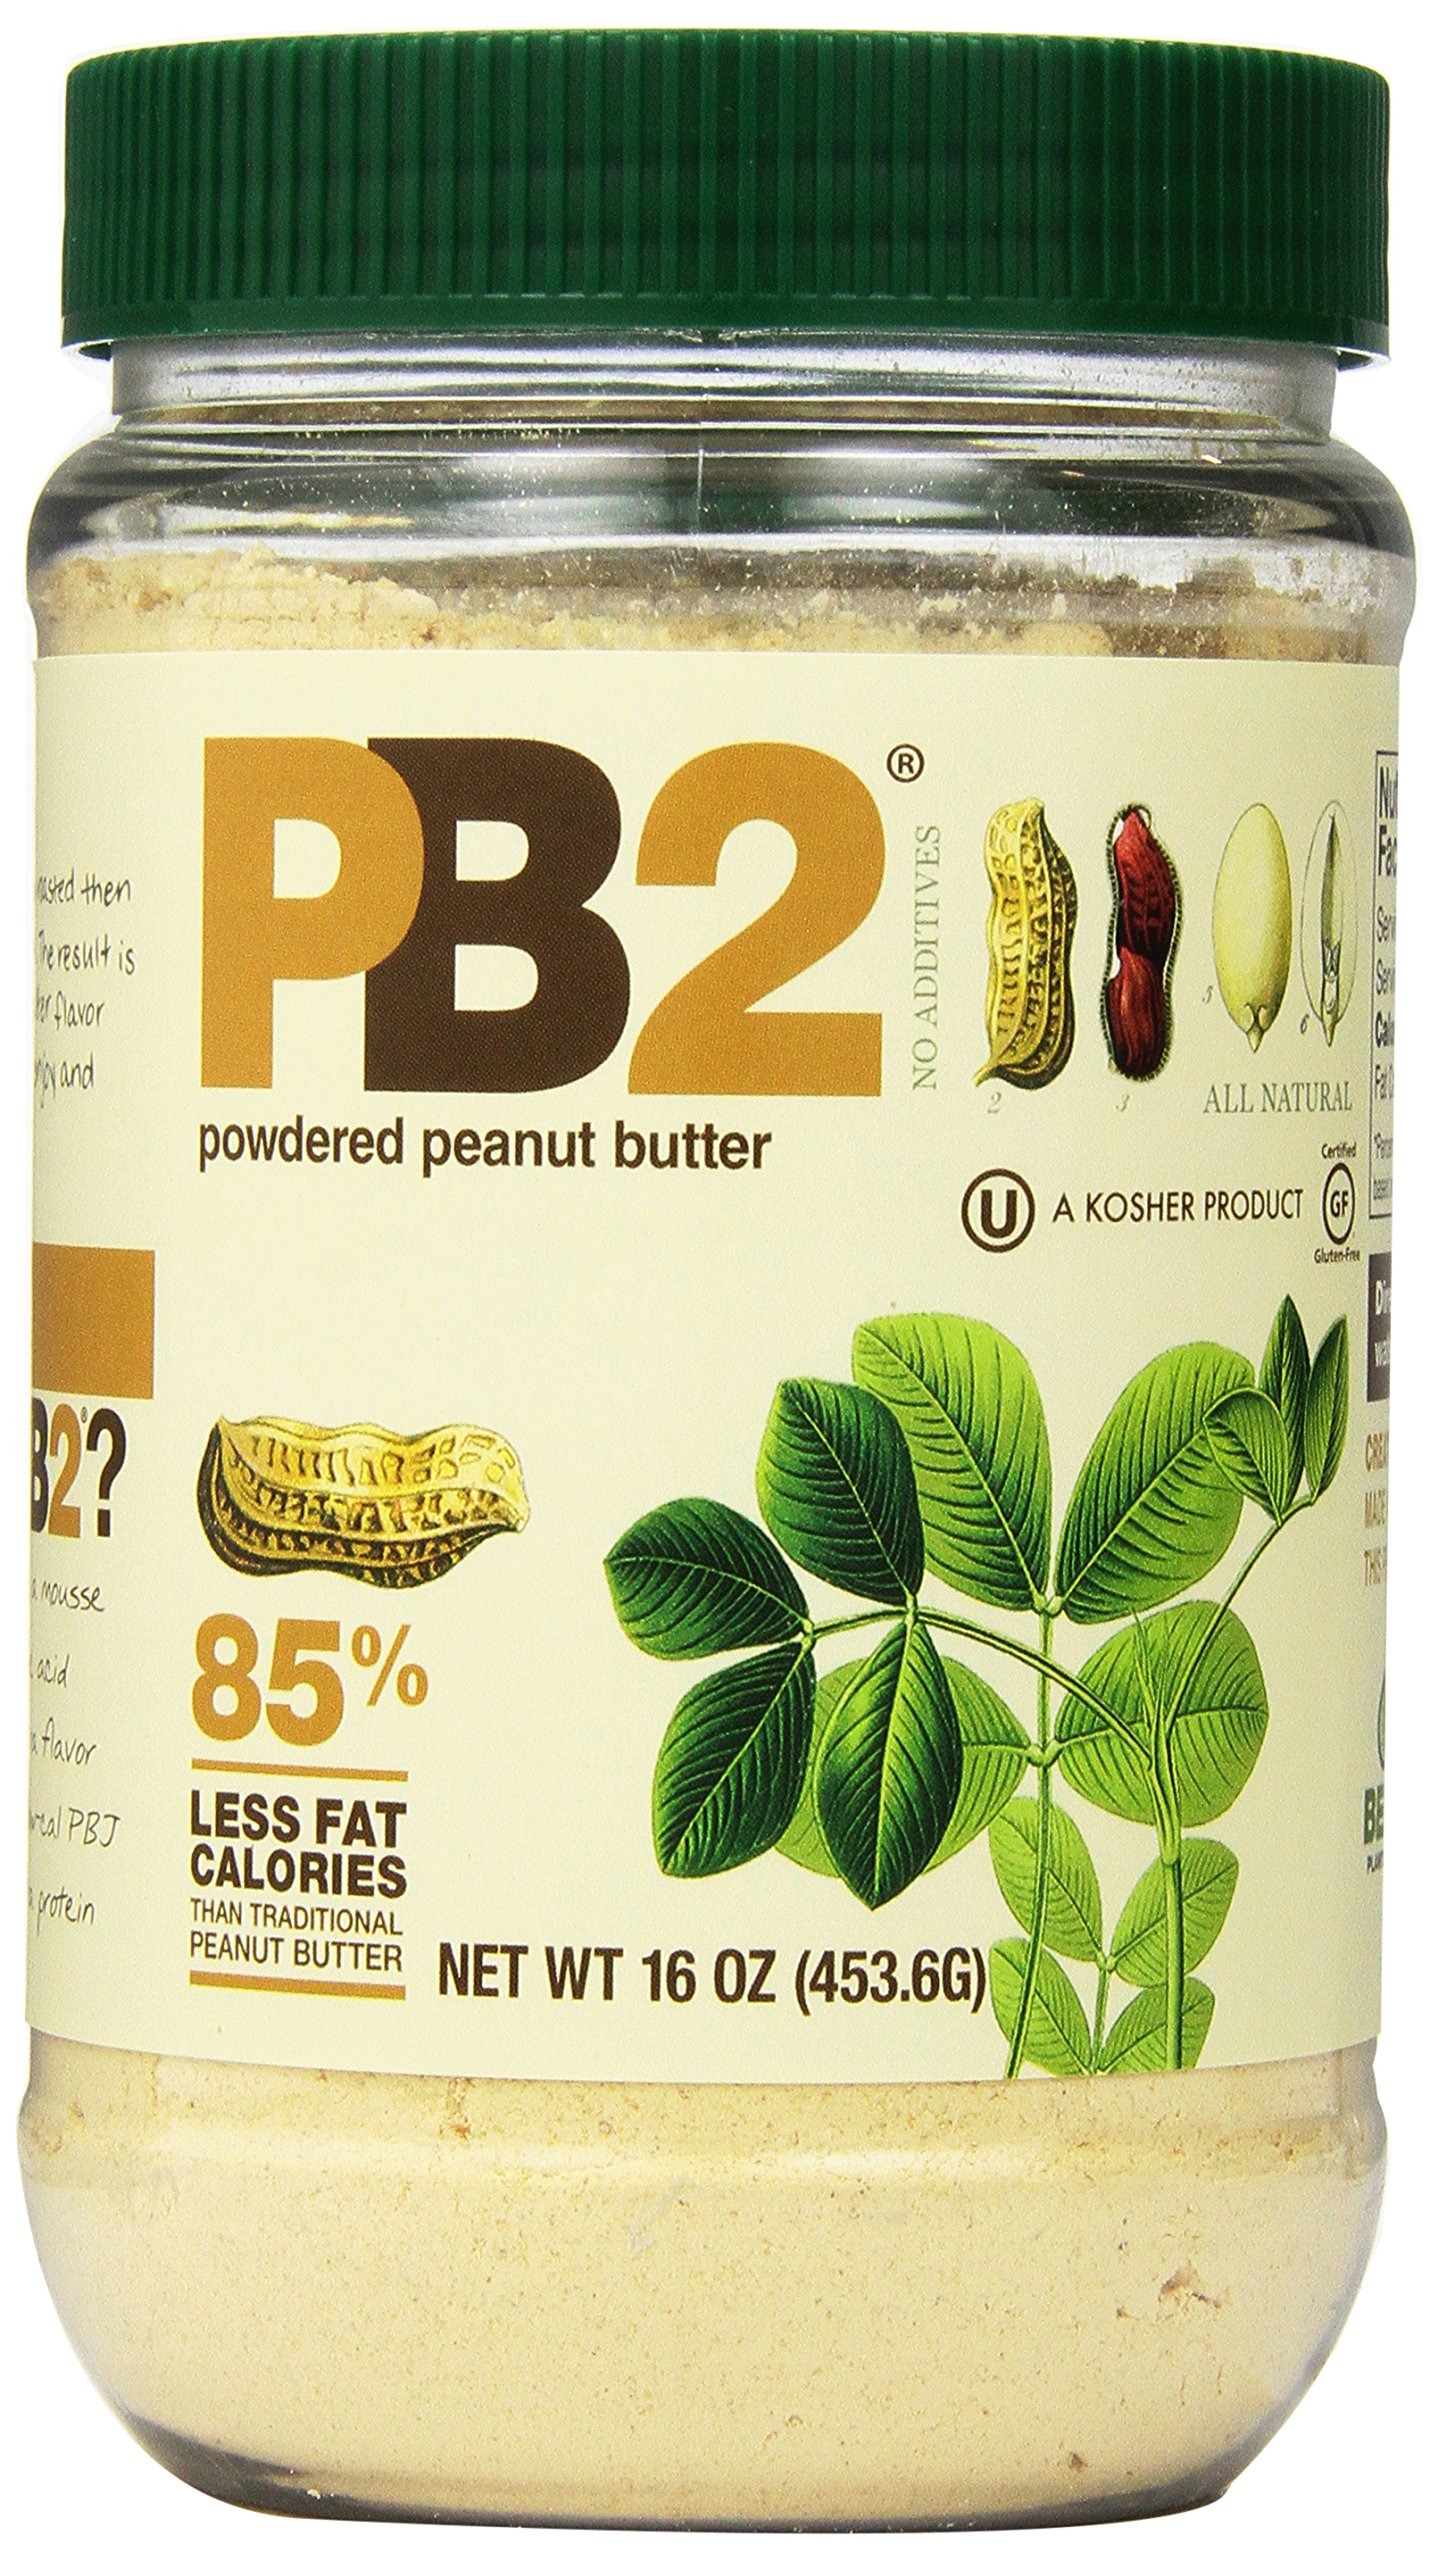
Item Name: Bell Plantation PB2 Powdered Peanut Butter, 16 Ounce, 4 Count
Bullet Point 1: PB2 has the same consistency as full fat peanut butter with all of the natural roasted peanut flavor, but with nearly 85% less fat calories
Bullet Point 2: PB2 is made with high quality peanuts that are slow-roasted to our specifications and pressed to remove the oil
Bullet Point 3: All natural with no artificial flavors or sweeteners and no preservatives
Bullet Point 4: PB2 has the same consistency as full fat peanut butter with all of the natural roasted peanut flavor, but with nearly 85% less fat calories
Bullet Point 5: PB2 is made with high quality peanuts that are slow-roasted to our specifications and pressed to remove the oil
Value: 64.0
Unit: ounce

Price: 8.97